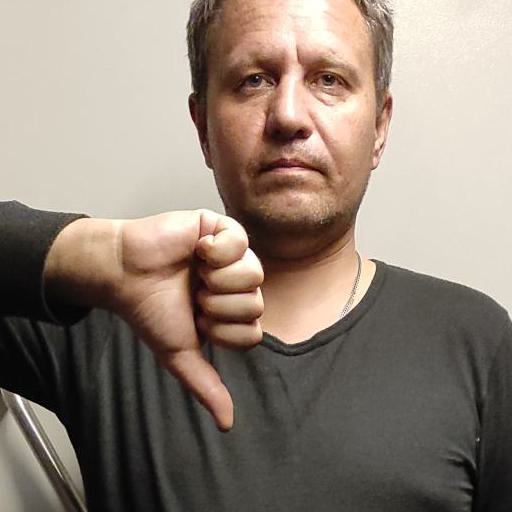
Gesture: dislike